Parashurama

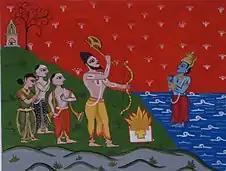
Parashurama, surrounded by settlers, commanding Varuna, god of the waters to recede to make land known as "'Parashurama Kshetra"' from Gokarna to Kanyakumari for the Brahmins

There are legends dealing with the origins of the western coast geographically and culturally. One such legend is the retrieval of the west coast from the sea, by Parashurama. It proclaims that Parashurama, an incarnation of Mahavishnu, threw his battle axe into the sea. As a result, the land of the western coast arose, and thus was reclaimed from the waters. The place from which he threw his axe (or shot an arrow) is on Salher fort (the second highest peak and the highest fort in Maharashtra) in the Baglan taluka of Nashik district of Maharashtra. There is a temple on the summit of this fort dedicated to Parshuram and there are footprints in the rock four times the size of normal humans. This fort on a lower plateau has a temple of goddess Renuka, Parshuram's mother and also a Yagya Kunda with pits for poles to erect a shamiyana on the banks of a big water tank.